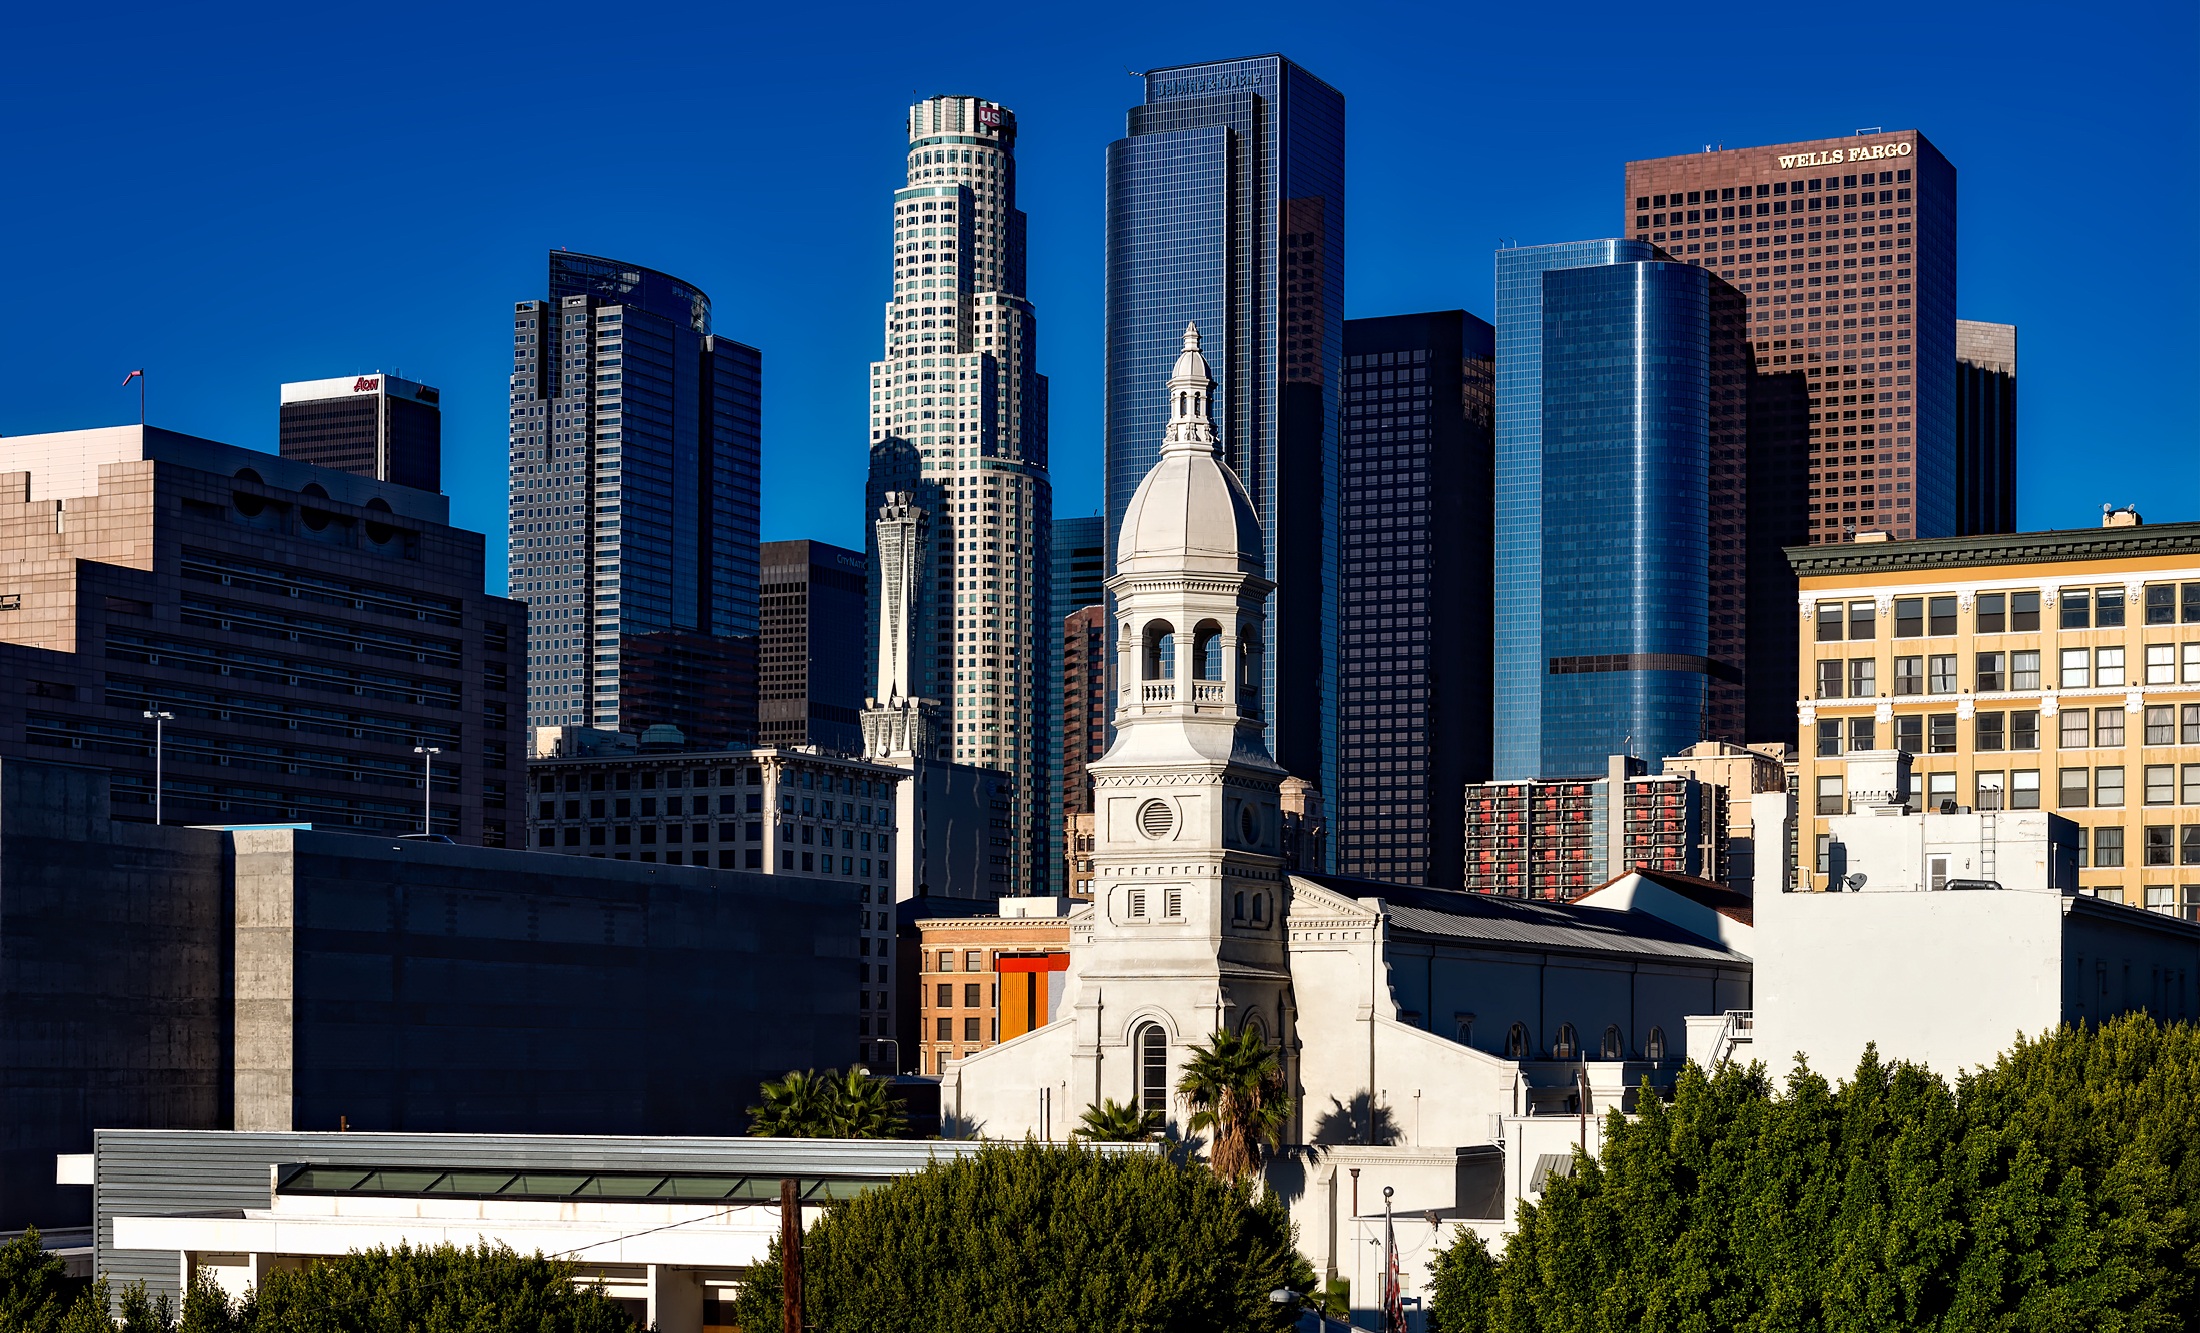
architecture, skyline, building, city, skyscraper, urban, cityscape, downtown, tower, landmark, facade, california, tower block, hdr, buildings, metropolis, cities, neighbourhood, los angeles, urban area, residential area, geographical feature, human settlement, metropolitan area